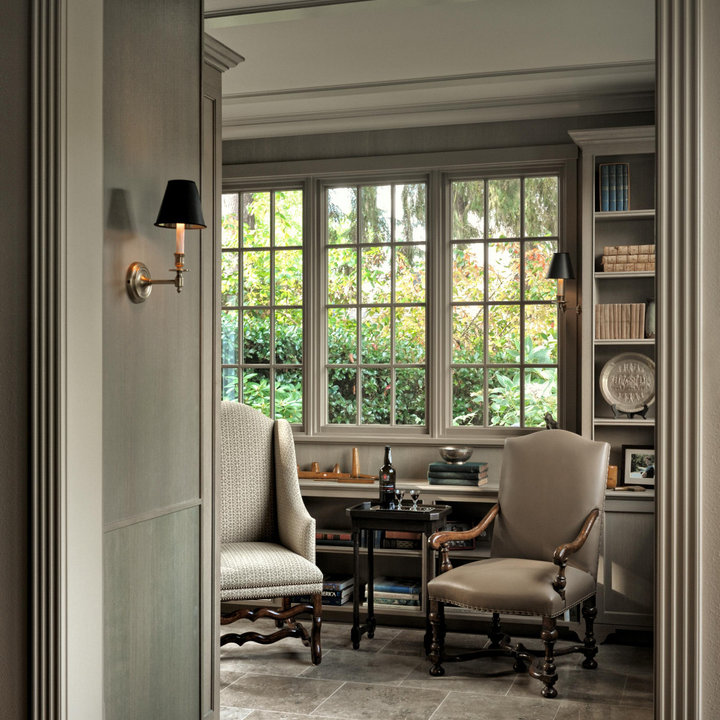
Style: Classic